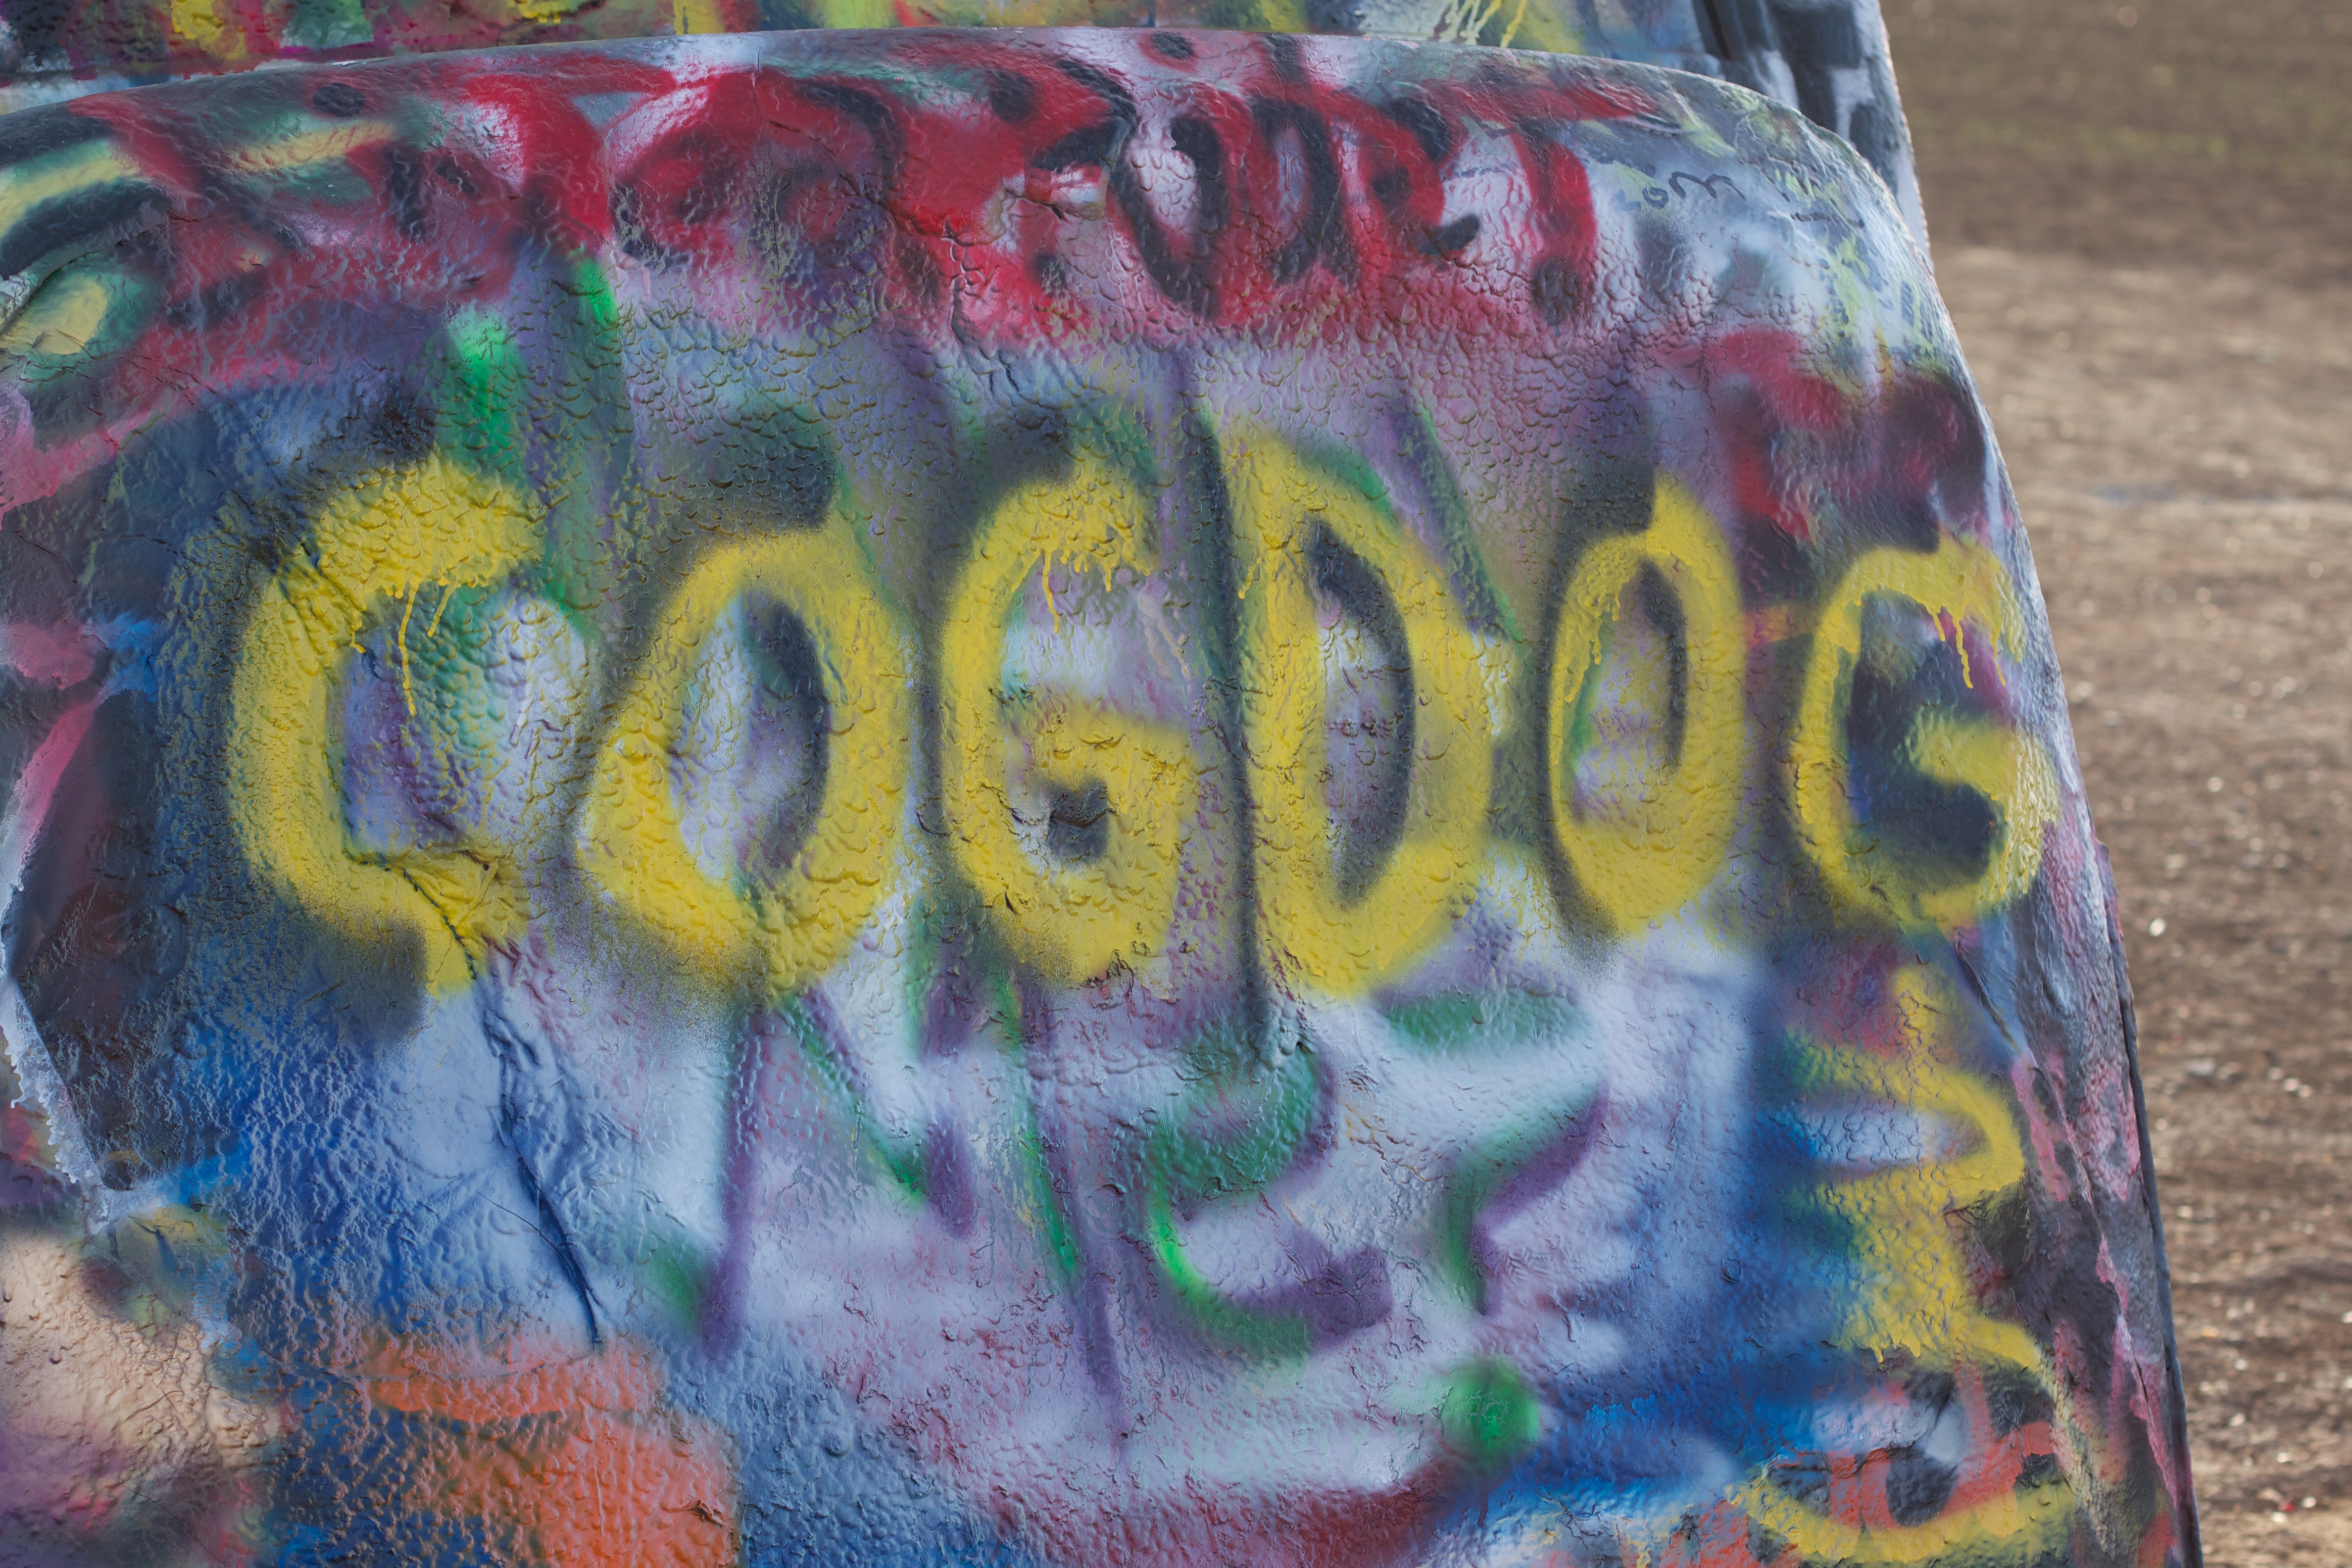
color, graffiti, material, art, odyssey, cadillacranch